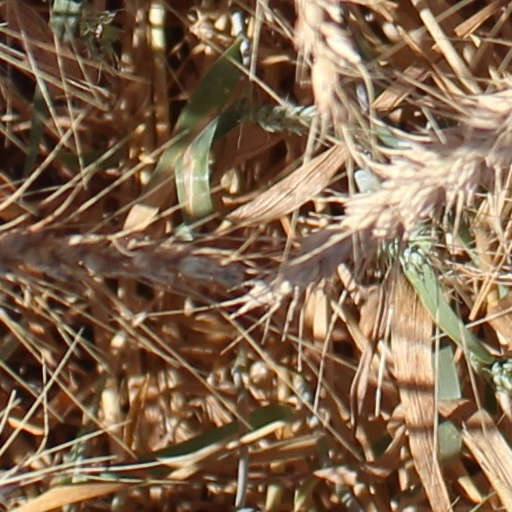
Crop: wheat